Pavona bipartita

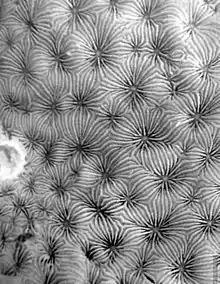
Corallites of "Pavona bipartita"

Colonies of "Pavona bipartita" are either submassive or encrusting, and can be a metre (yard) across. The corallites are shallow depressions with poorly defined walls. They are evenly distributed over the undulating surface of the colony, and there are a network of uneven raised ridges between them. The columella are small and the septacostae extend over the ridges and are arranged in two alternating orders. This coral is usually some shade of brown.